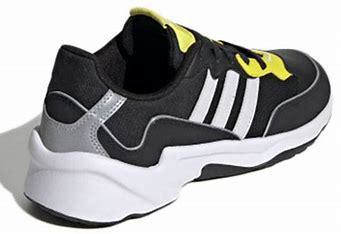
Brand: adidas
Model: neo Adidas NEO 20 20 FX